University of Groningen

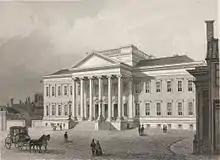
The 19th-century main building in 1858

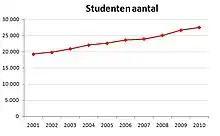
Students numbers

During the French occupation between 1775 and 1814 the University of Groningen was administered by the Imperial University of Paris. Unlike Leiden University, it was not shut down and the institute was renamed Imperial University of Groningen ("Keizerlijke Universiteit Groningen"). During this time period, it remained the only open university in the Kingdom of Holland. In 1815 after the Napoleonic Wars, at the same time as Leiden and Utrecht, the university gained recognition as a national college of higher education, but this was followed by discussions about closure. The situation improved when a new main university building, the Academiegebouw, was constructed in 1850, a building that was largely financed by the people of Groningen. A fire completely destroyed the building in 1906.